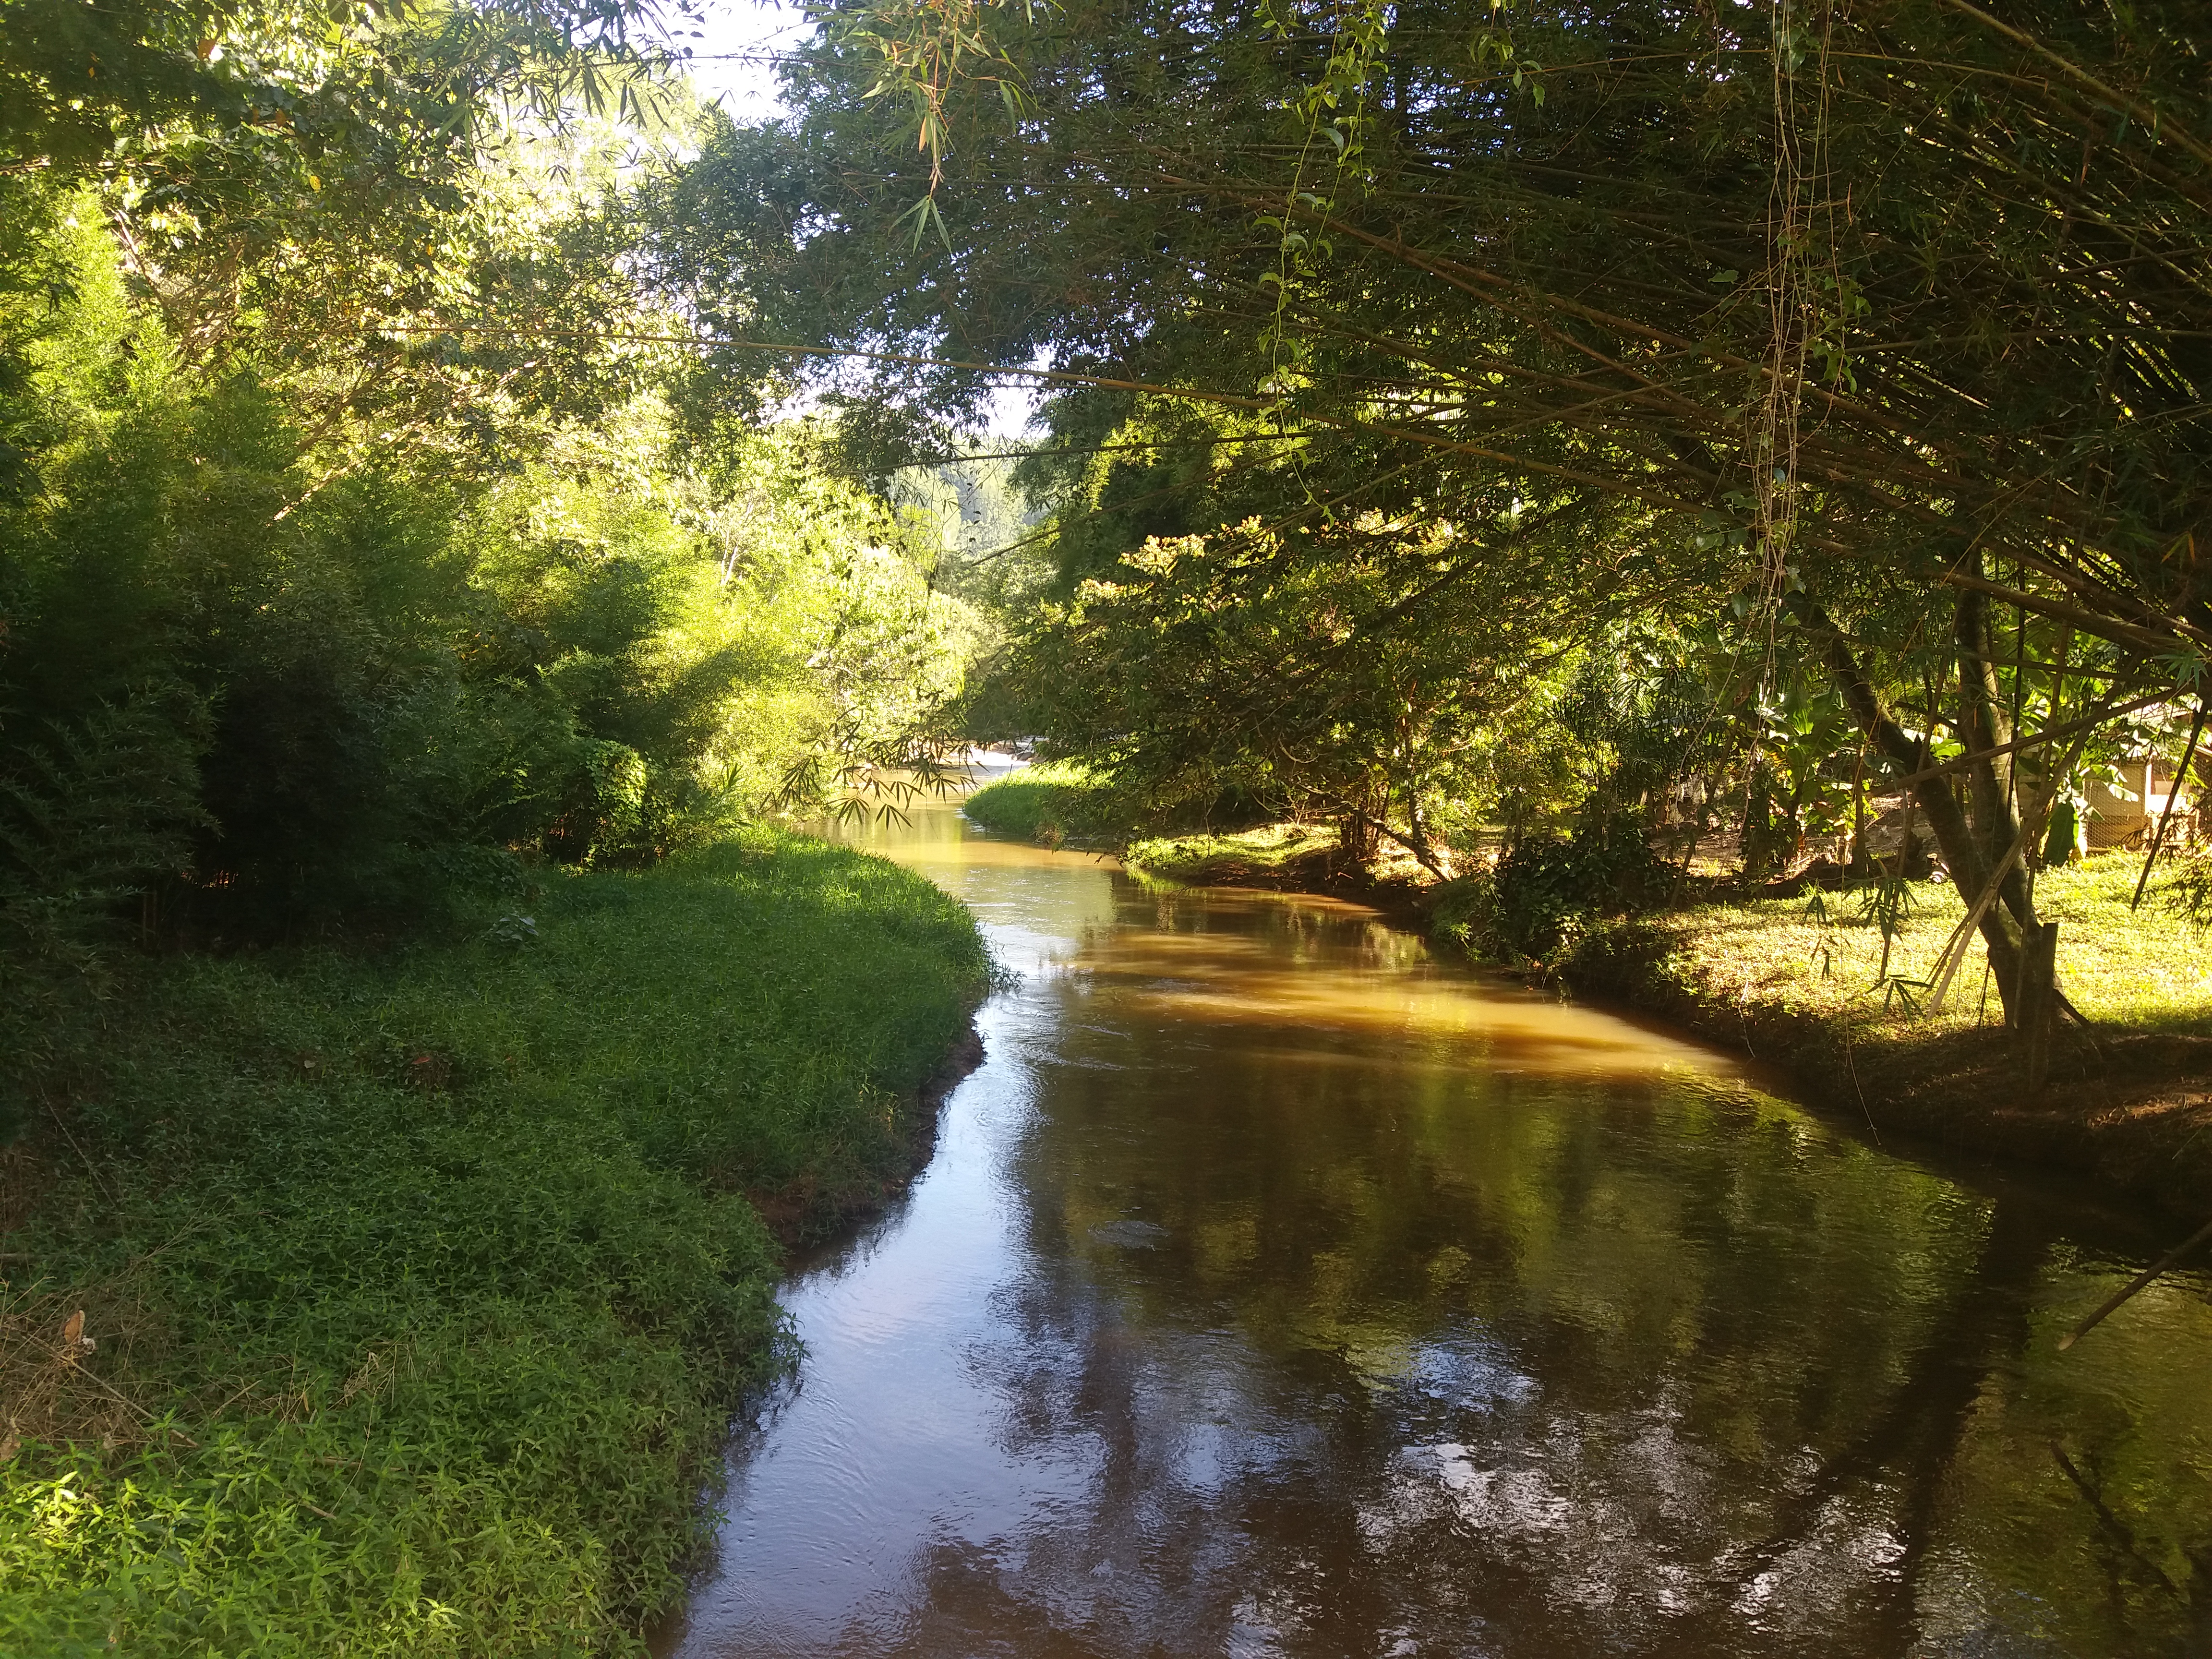
brasil, natural landscape, nature, body of water, water, tree, water resources, river, bank, waterway, natural environment, nature reserve, reflection, vegetation, watercourse, green, riparian zone, riparian forest, sunlight, light, stream, sky, canal, morning, biome, forest, wilderness, floodplain, creek, bayou, woody plant, landscape, grass, leaf, plant, woodland, rural area, spring, tributary, fluvial landforms of streams, pond, channel, wetland, wildlife, jungle, lake